Kita-Jūhachi-Jō Station

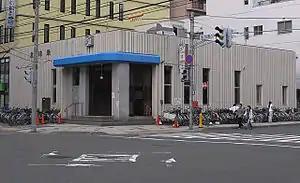
Station front

Kita-Jūhachi-Jō Station (北18条駅) is a Sapporo Municipal Subway station in Kita-ku, Sapporo, Hokkaido, Japan. The station number is N04.